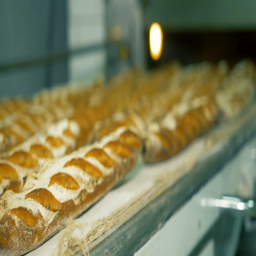
the baker takes bread out of the oven .